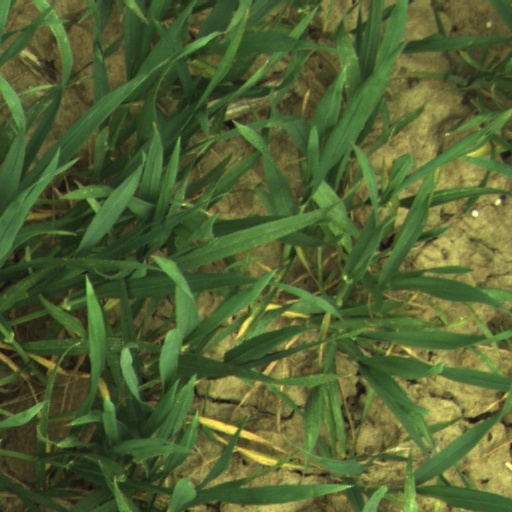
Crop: wheat